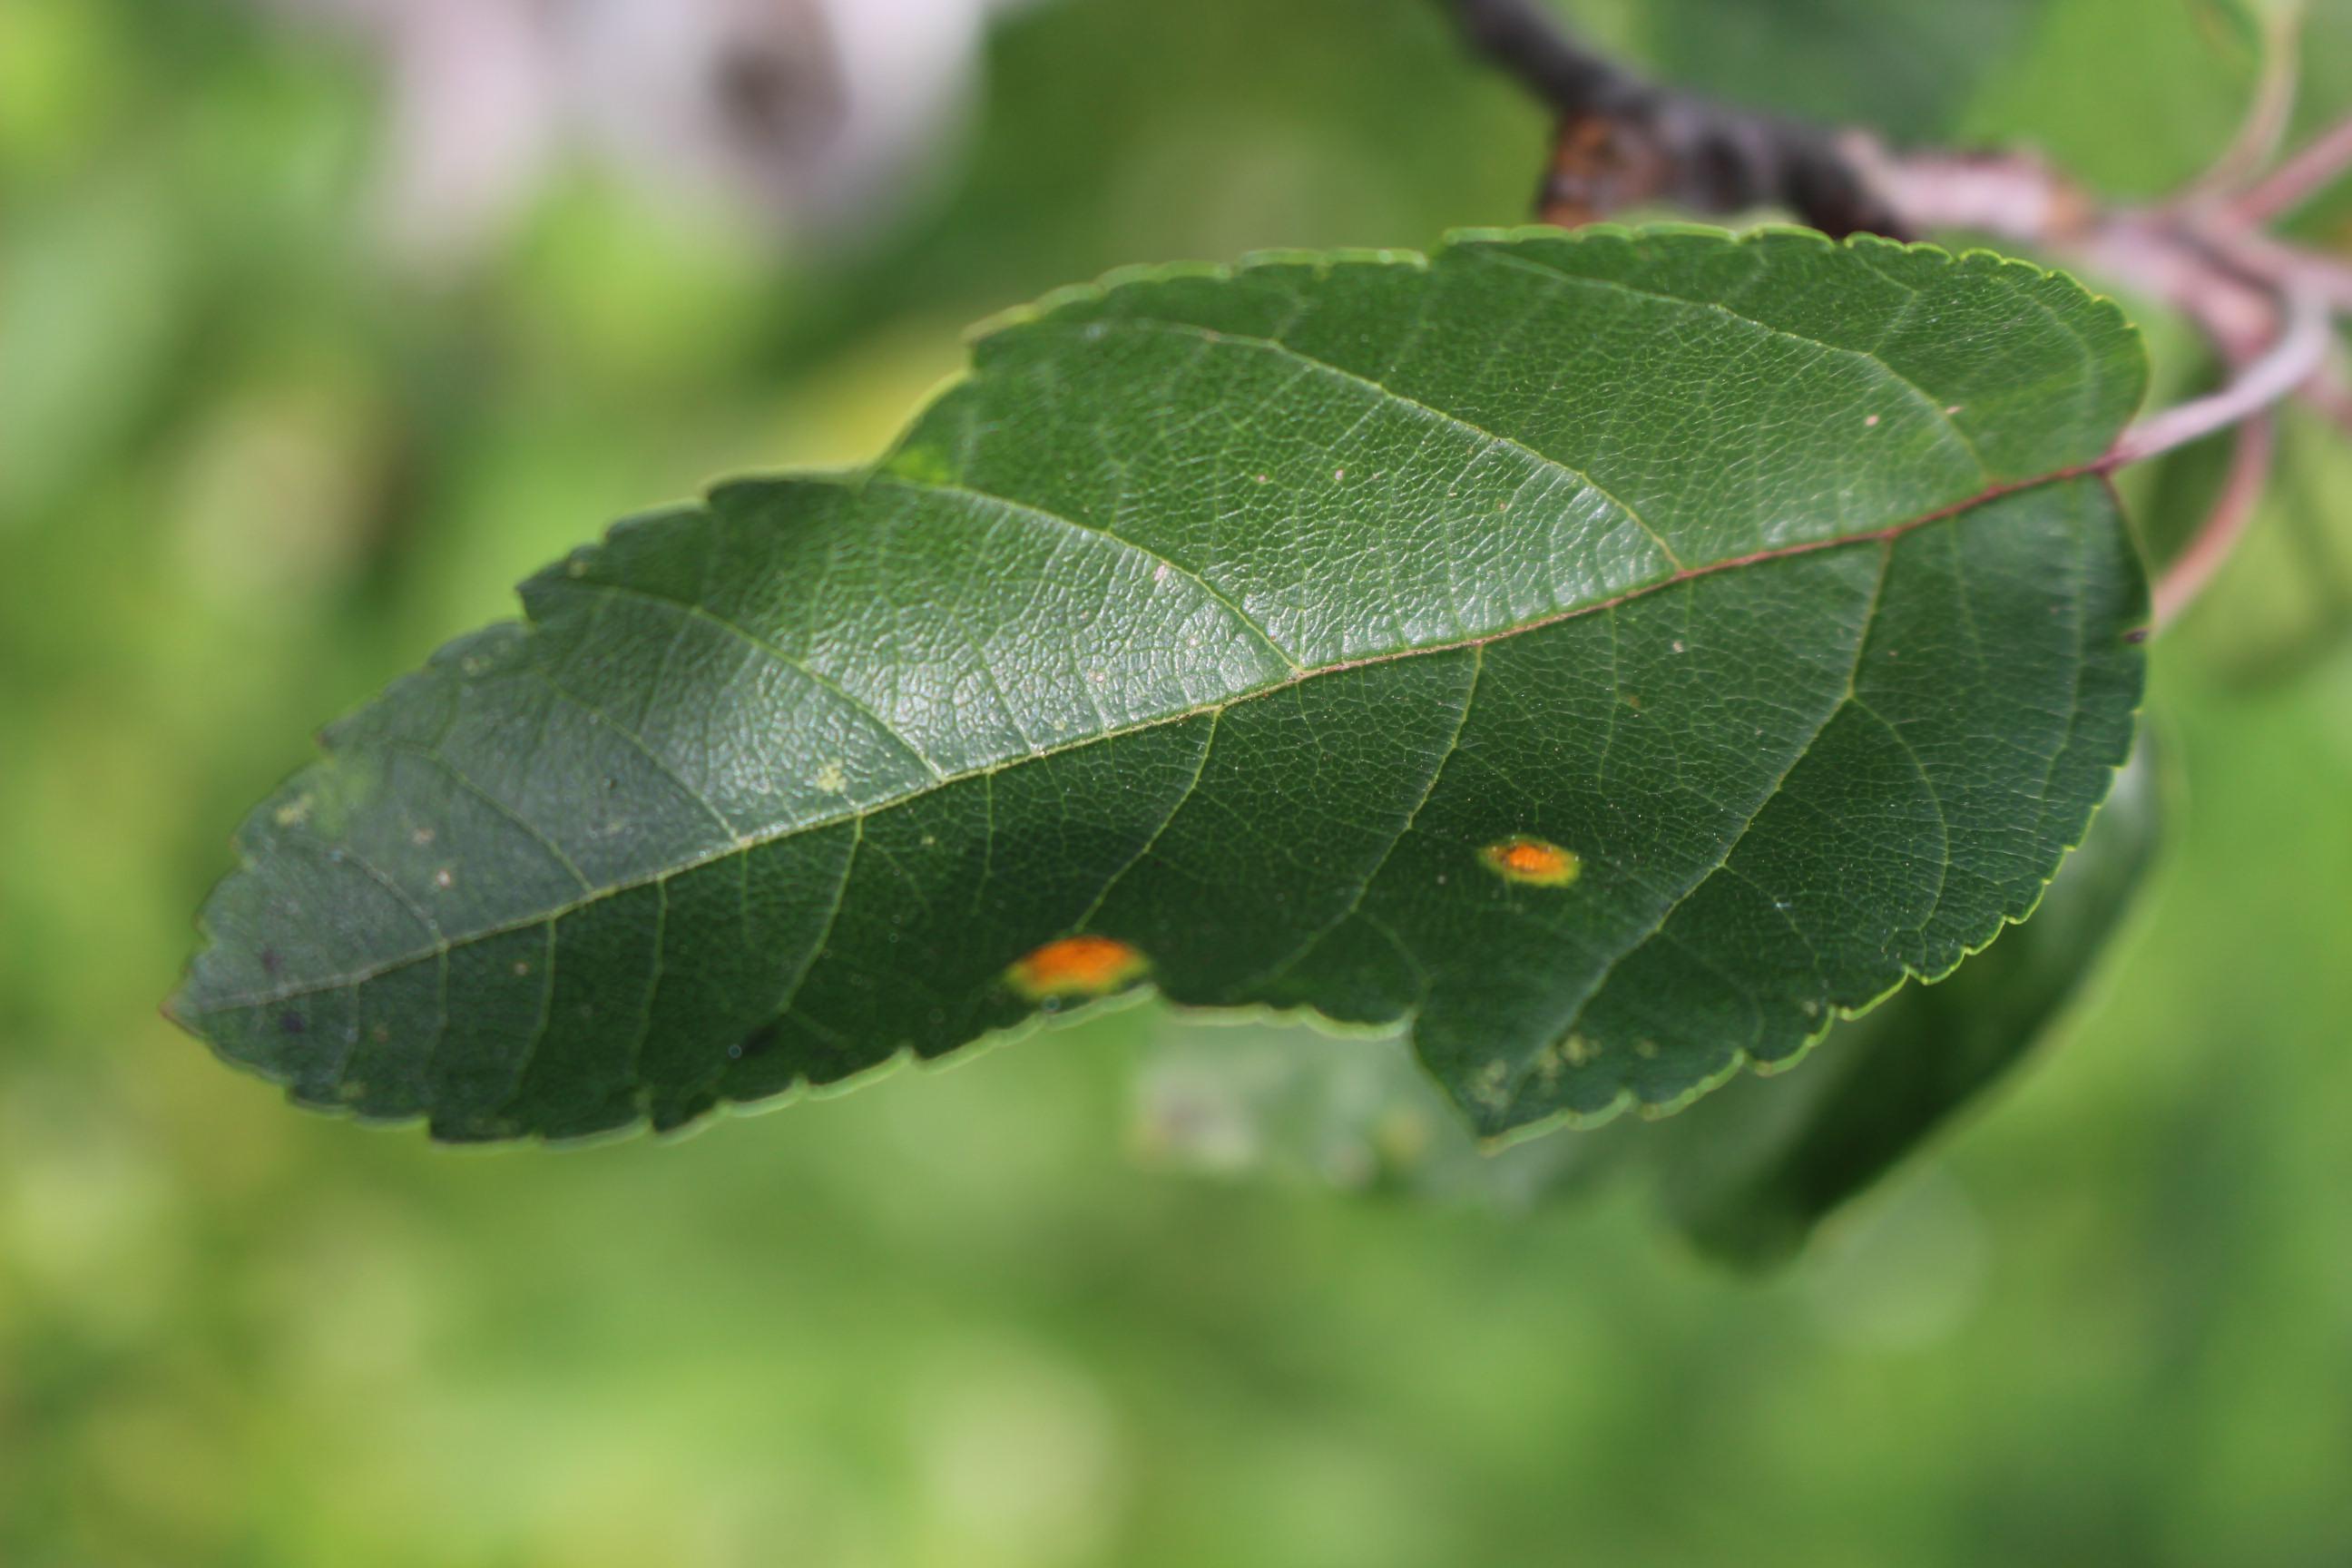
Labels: rust